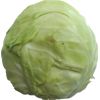
Label: Cabbage white 1